Tanks of the Israel Defense Forces

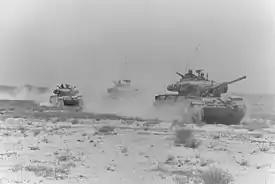
Israeli Centurions shortly before the Six-Day War

In the 1967 Six-Day War, with the exception of Jordan, the Arabs relied principally on Soviet tanks and weaponry. Egypt, Syria and Iraq used T-34/85, T-54, T-55, PT-76, and SU-100/152 World War II-vintage self-propelled guns. Jordan's army was equipped with American weaponry, and used M-47, M-48, and M-48A1 Patton tanks. Israeli weapons were mainly of Western origin and its armoured units were mostly of British and American design and manufacture. In the early 1960s, Israel signed a deal with West Germany to purchase 150 M48A2 Patton tanks. However, due to strong Arab nation opposition, only 40 were received. Then the US decided to supply the remaining 110 M48A2 Patton tanks and to add another 100 M48 tanks. So, in 1965, Israel received 90 M48 tanks from the US and another 120 M48 tanks in 1966. At this time, Israel had 250 M48 Patton tanks, 150 of them M48A1 and 100 of them M48A2, all of these armed with a 90mm main gun. Israel upgraded those tanks to M48A3's by replacing their engines and transmissions with newer models. These tanks were also fitted with a new 105mm L7 gun (same as on the Centurion MBT) and with the Israeli Urdan cupola. 293 Centurion tanks were operational at the beginning of the war.